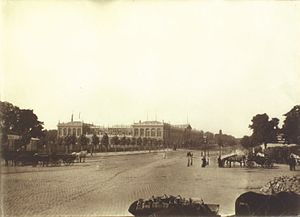
Rådhuspladsen / Historie og brug
Kig fra Halmtorvet - den kommende Rådhusplads - mod Industribygningen i 1888
Rådhuspladsen er navnet på den centralt beliggende plads mellem Vester Voldgade og H.C. Andersens Boulevard foran Københavns Rådhus i Indre By, København. Vesterbrogade og Strøget støder desuden op til pladsen.